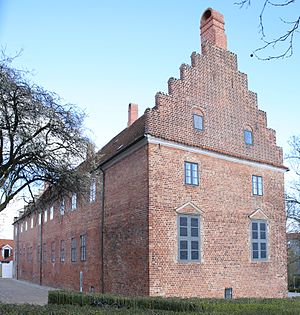
Odense Adelige Jomfrukloster
Odense Adelige Jomfrukloster; bagsiden og en gavl med to påmalede vinduer.
Odense Adelige Jomfrukloster; bagsiden og en gavl med to påmalede vinduer.
Odense Adelige Jomfrukloster er navnet på en bygning ved Albani Torv i Odense, der tidligere rummede en klosterstiftelse for ugifte adelsfrøkener.